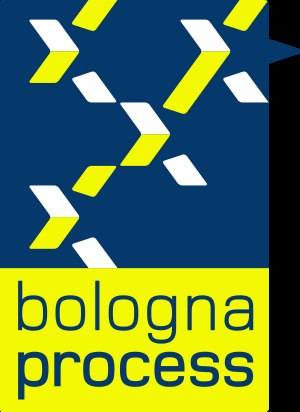
Læringsmål
Logo for Bolognaprocessen
Læringsmål er mål, der beskriver den viden, de færdigheder og de adfærdsmønstre, som de besluttende myndigheder ønsker, at elever eller studerende er i stand til at udtrykke, når et undervisningsforløb afsluttes, typisk ved en evaluering.